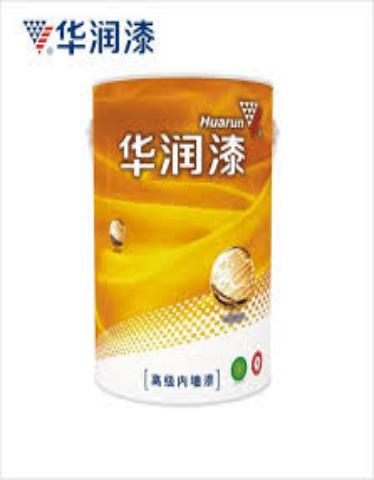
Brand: huarun
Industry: Others